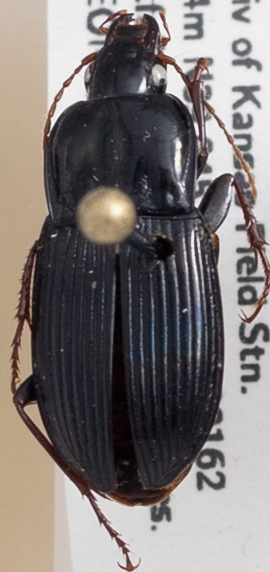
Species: Pterostichus permundus
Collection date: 2018-10-02
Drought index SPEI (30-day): -0.54
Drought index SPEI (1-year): -1.13
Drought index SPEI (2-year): -0.62